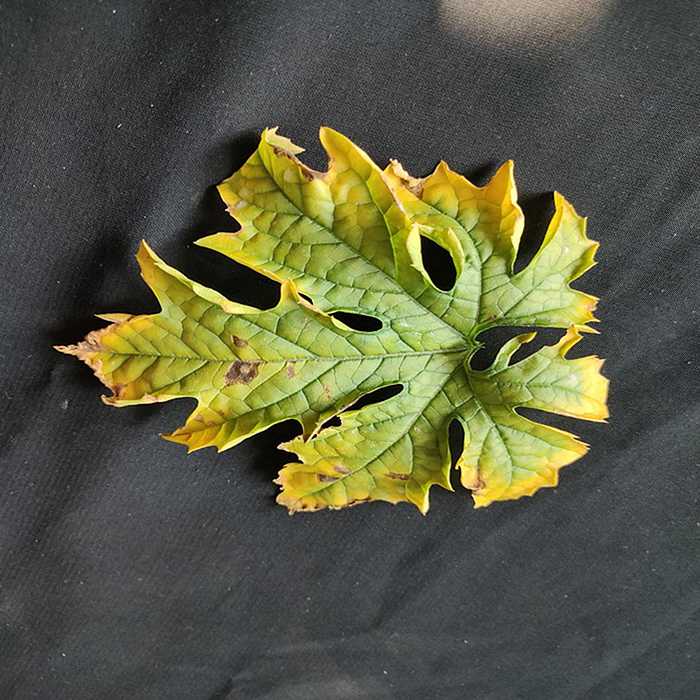
Plant: Bitter Gourd
Label: Fusarium wilt